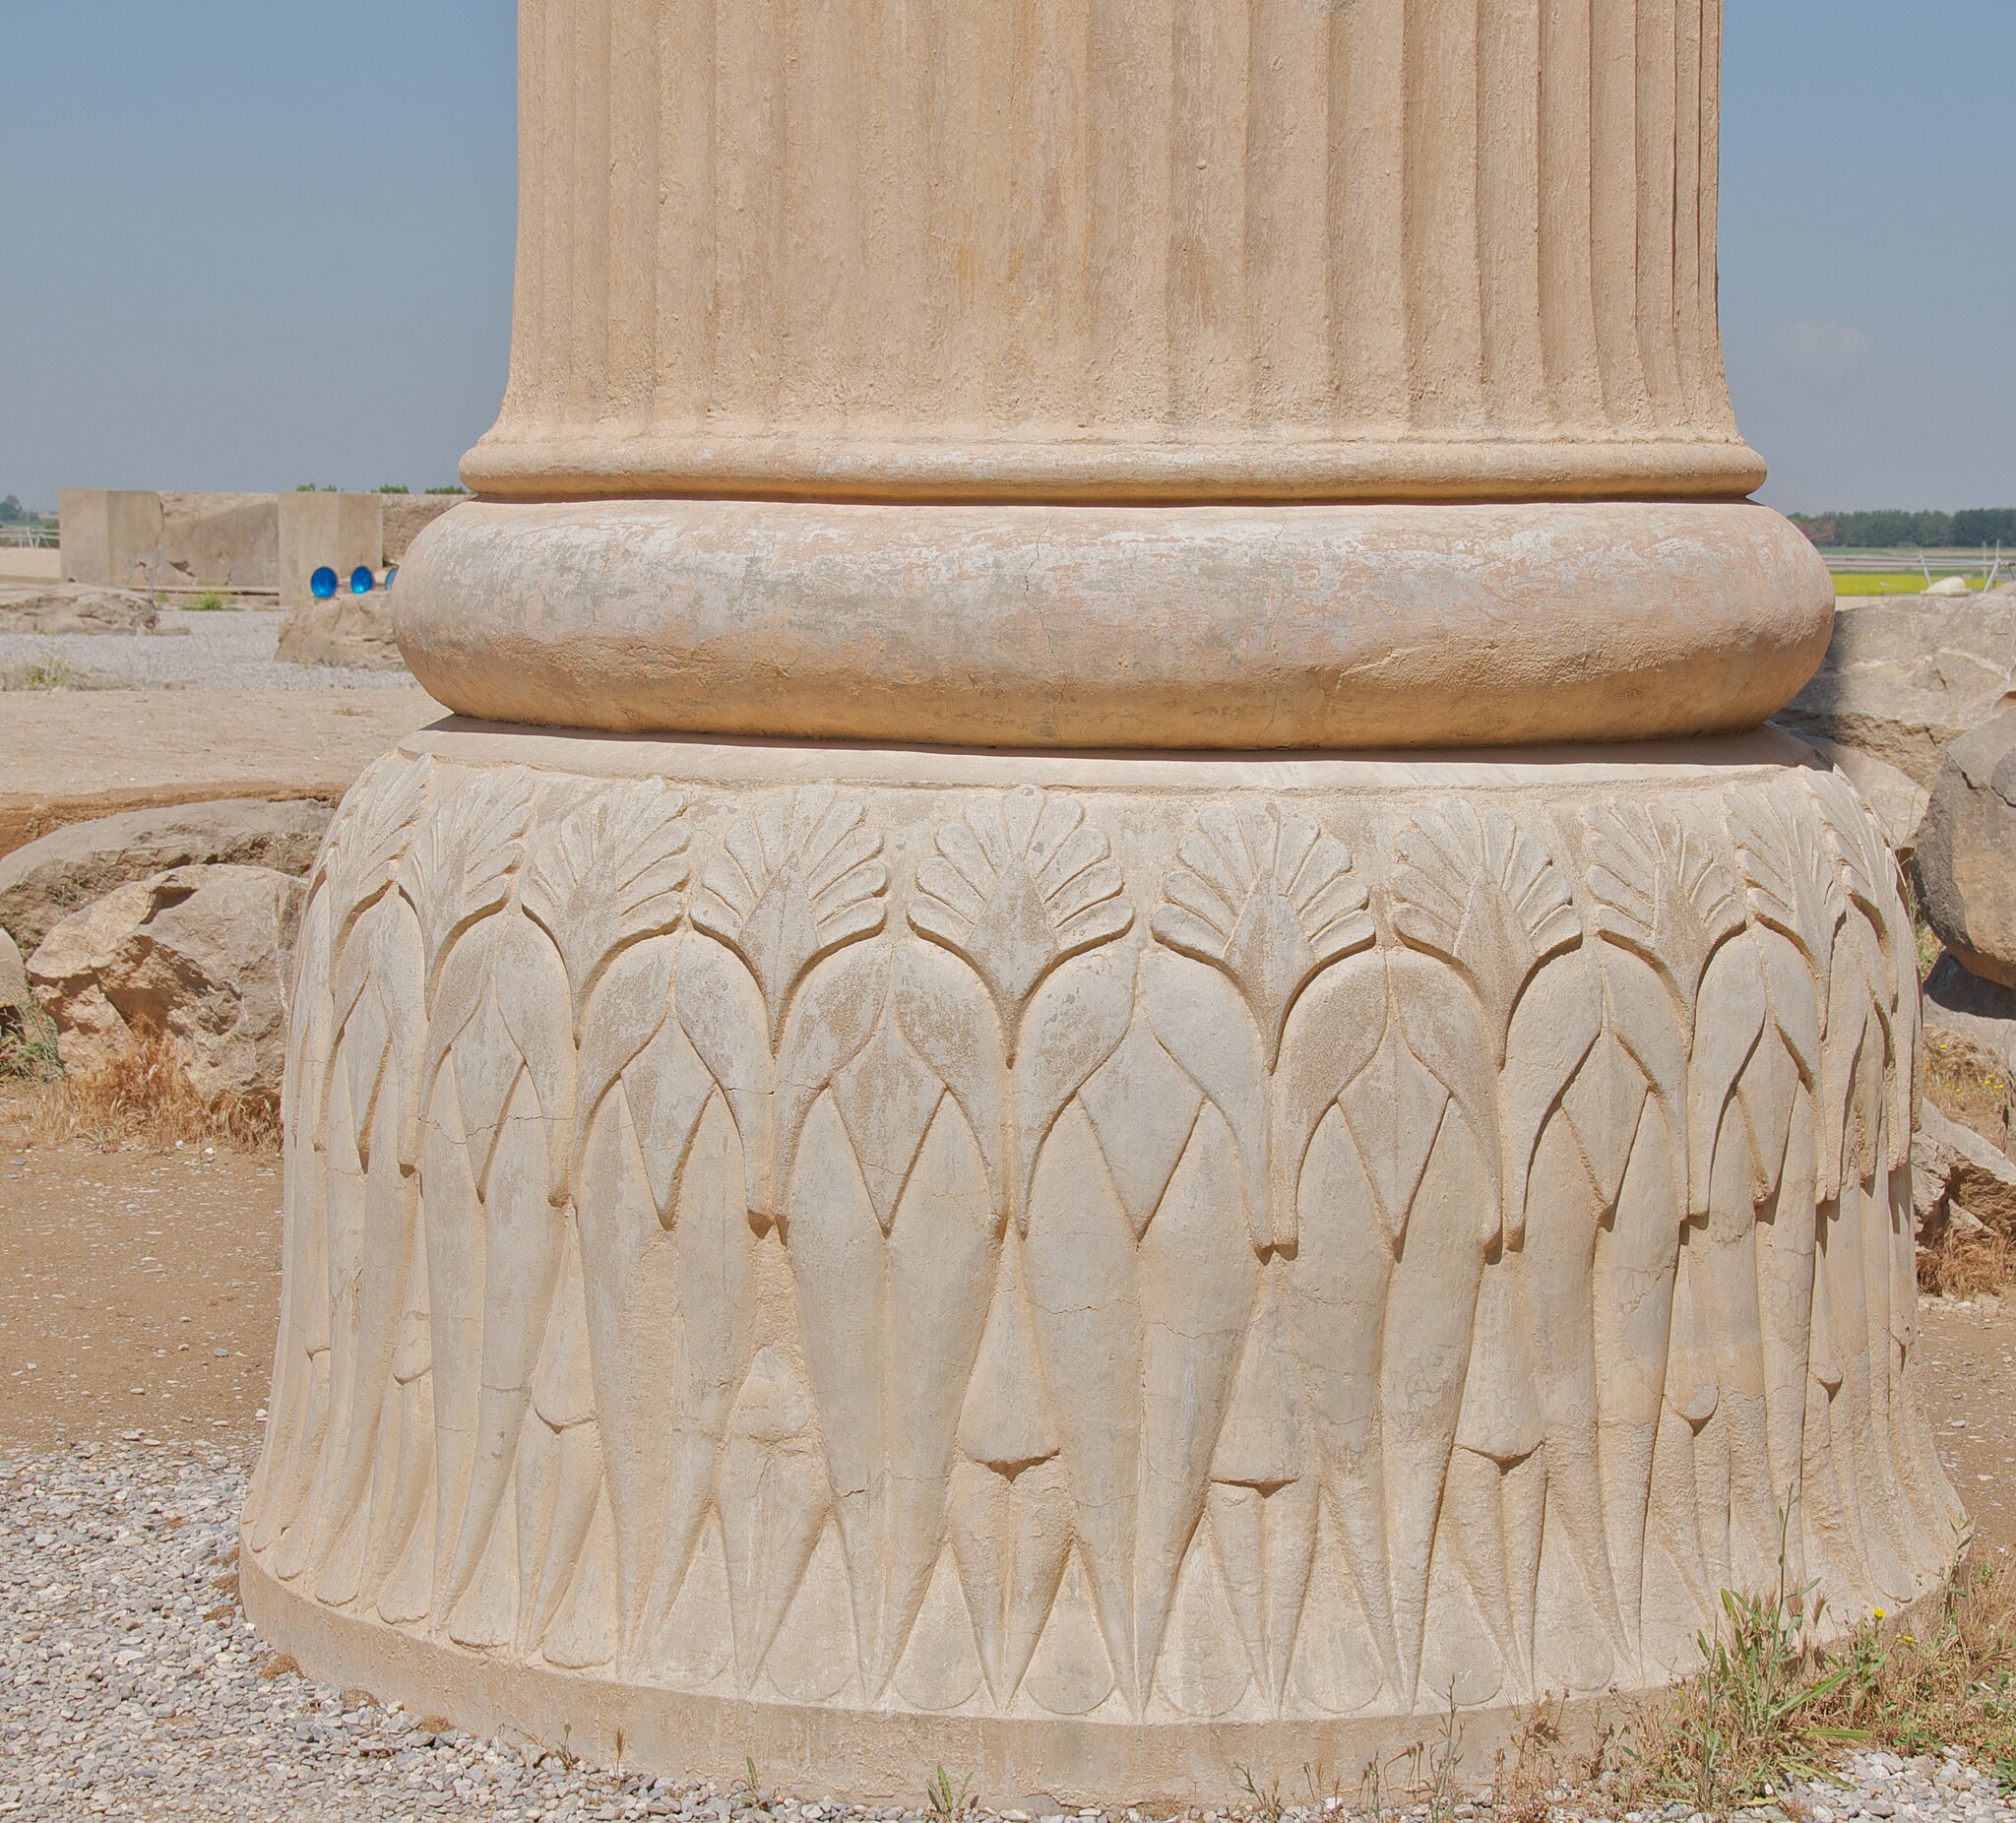
Title: Column Base with Fluted Column (4690370255)
Description: I don't know enough about Persepolis to say whether this column base, which is in absolutely pristine condition, is a replica or an original architectural element that has survived centuries of abandonment and neglect entirely unscathed. Persepolis, Iran
Date: 2010-04-19 11:13
Categories: Columns in Persepolis, Taken with Nikon D300, Flickr images reviewed by File Upload Bot (Magnus Manske), 2010 in Persepolis